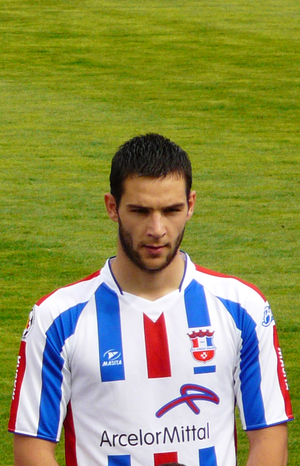
Bratislav Punoševac
Bratislav Punoševac er en serbisk fodboldspiller.